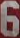
Number: 6